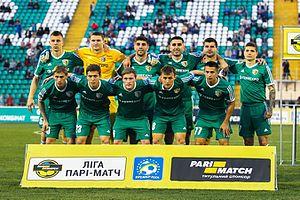
Le Vorskla Poltava est un club de football ukrainien basé à Poltava. Il tient son nom de la rivière Vorskla.